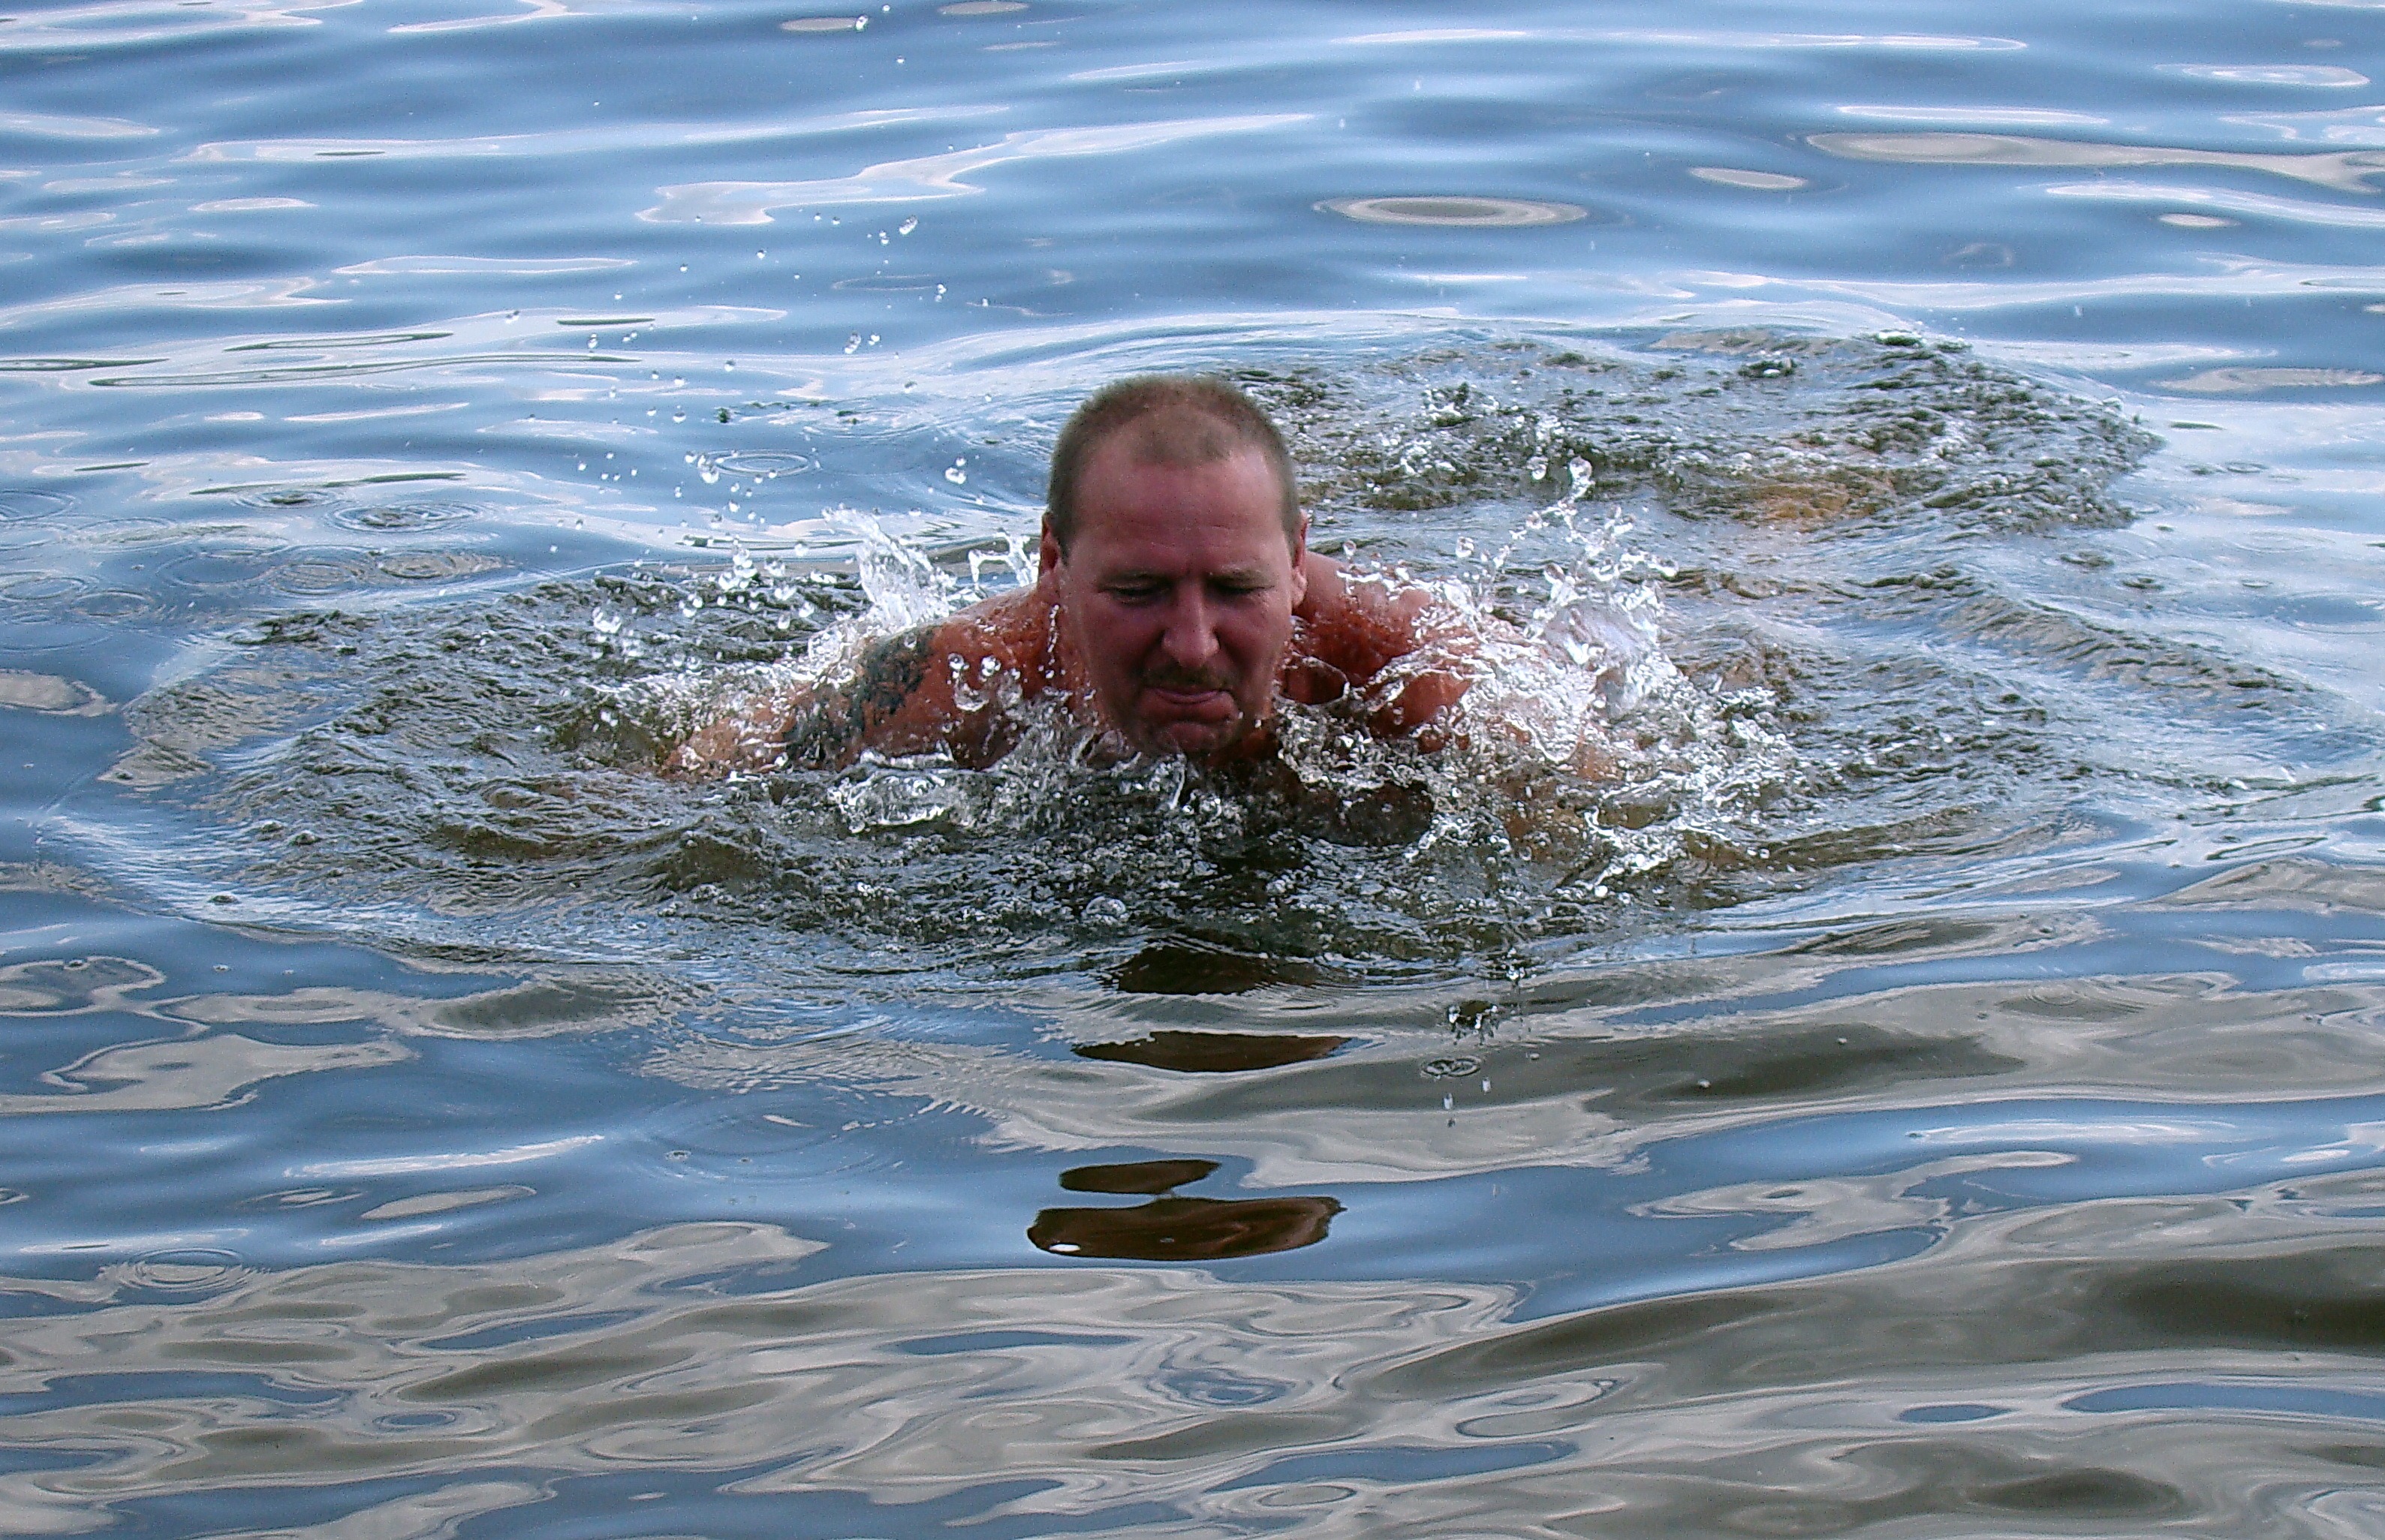
sea, water, ocean, sun, wave, river, summer, ripple, reflection, swimming, swimmer, sports, floats, the glare, water sport, wind wave